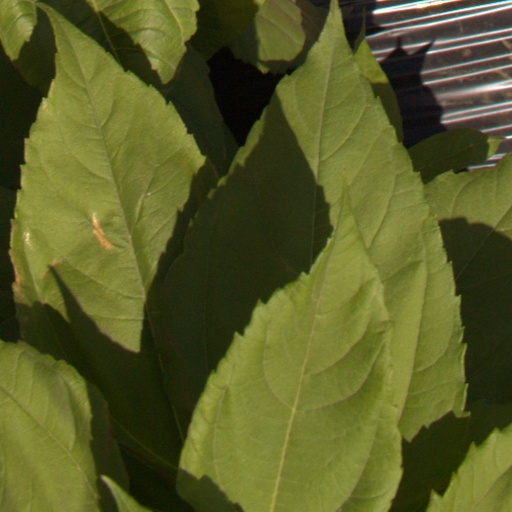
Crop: Jerusalem artichoke